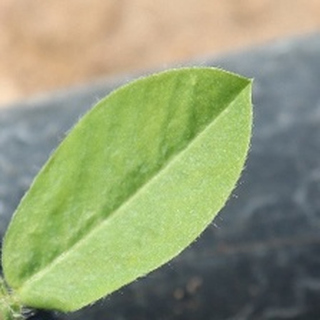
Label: healthy_groundnut